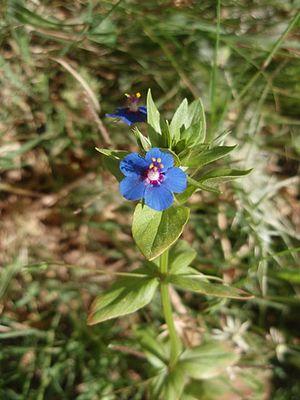
Anagallis crassifolia est une espèce de plante herbacée de la famille des Primulaceae selon la classification classique, ou de celle des Myrsinaceae selon la classification phylogénétique.